Vienna Wiesenthal Institute for Holocaust Studies

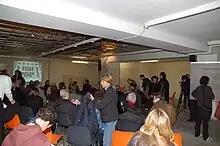
"Vestiges in a forgotten place": former – November 9, 2010

The activities of the VWI fall into the three categories research, documentation and education. Within these categories, the institute addresses all issues related to antisemitism, racism and the Holocaust, including its emergence and aftermath.